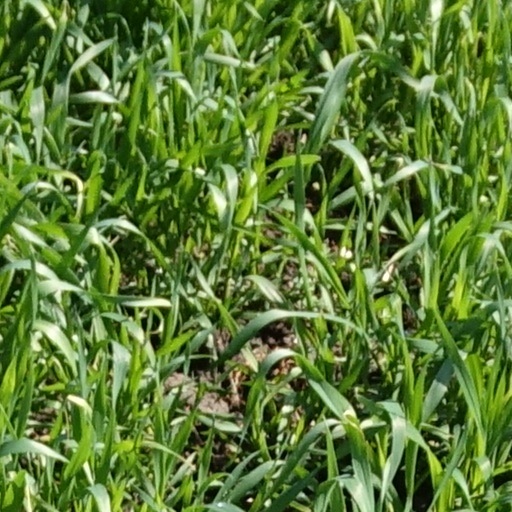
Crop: wheat